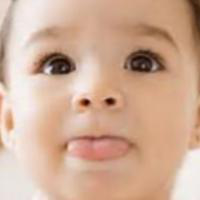
Age group: age 01-10